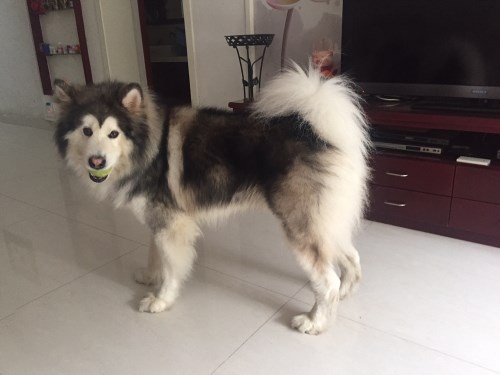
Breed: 1324-n000004-malamute